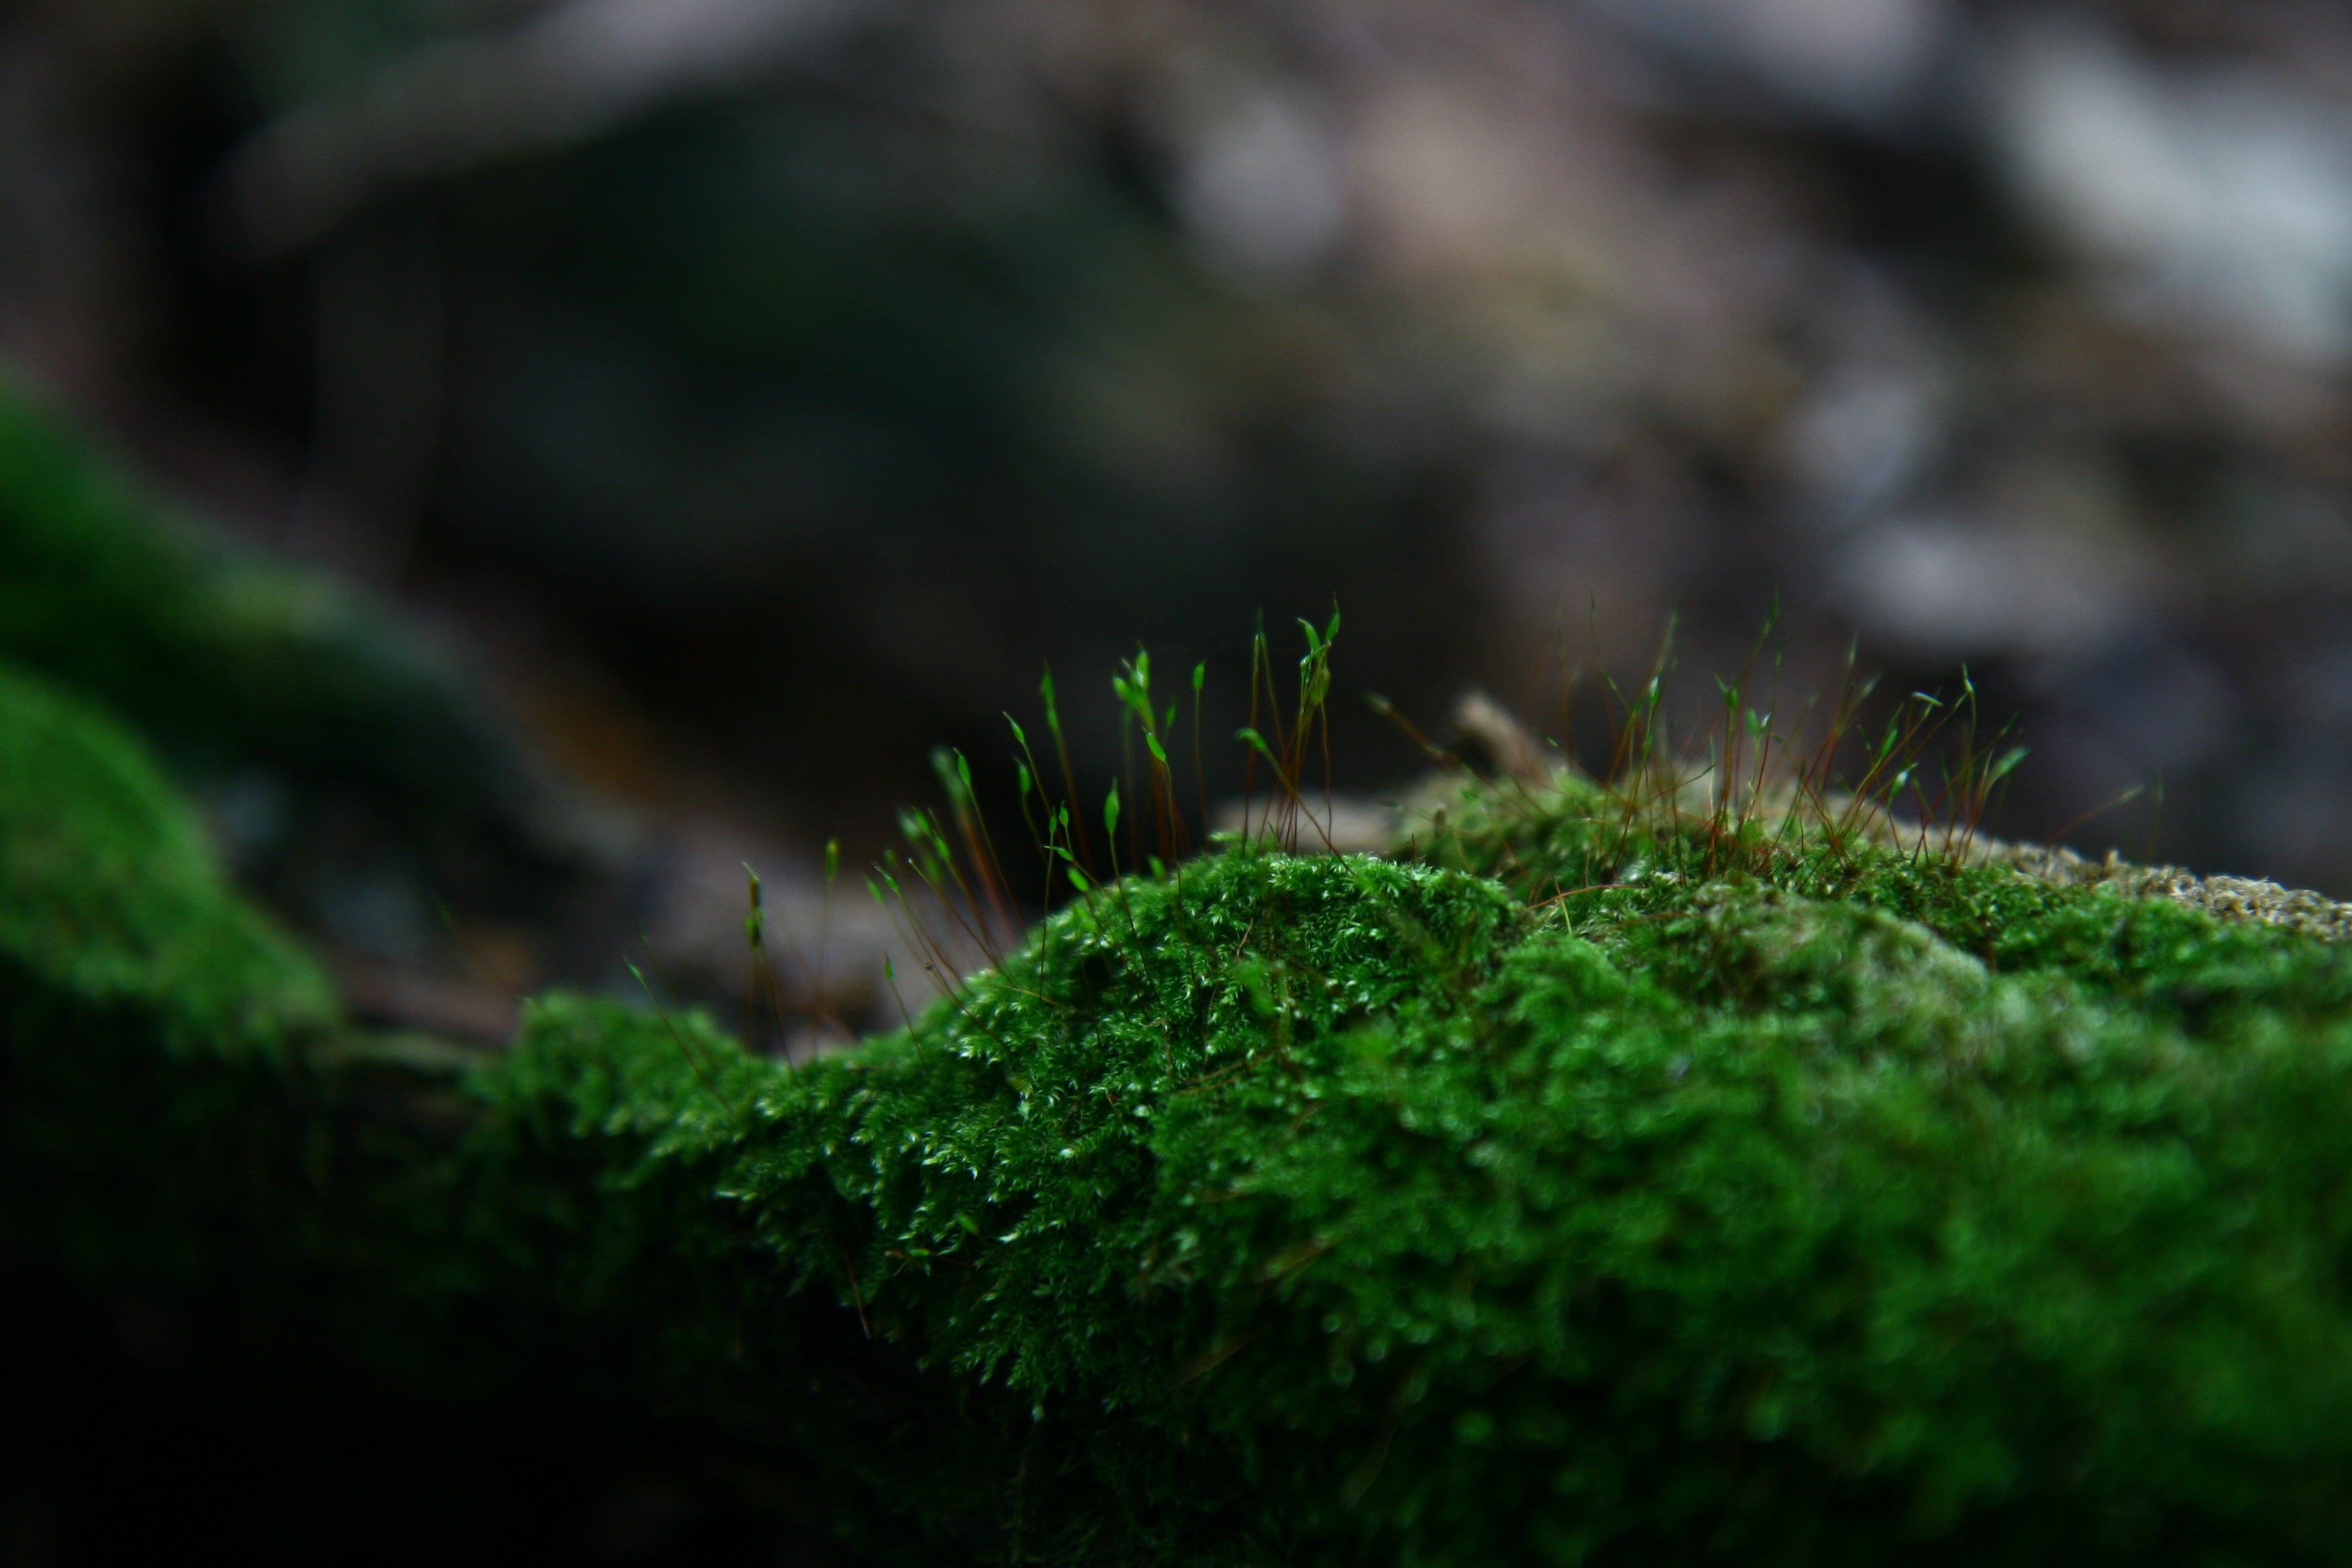
landscape, nature, forest, grass, mountain, plant, wood, lawn, leaf, flower, moss, green, soil, botany, flora, macro photography, grass family, land plant, non vascular land plant